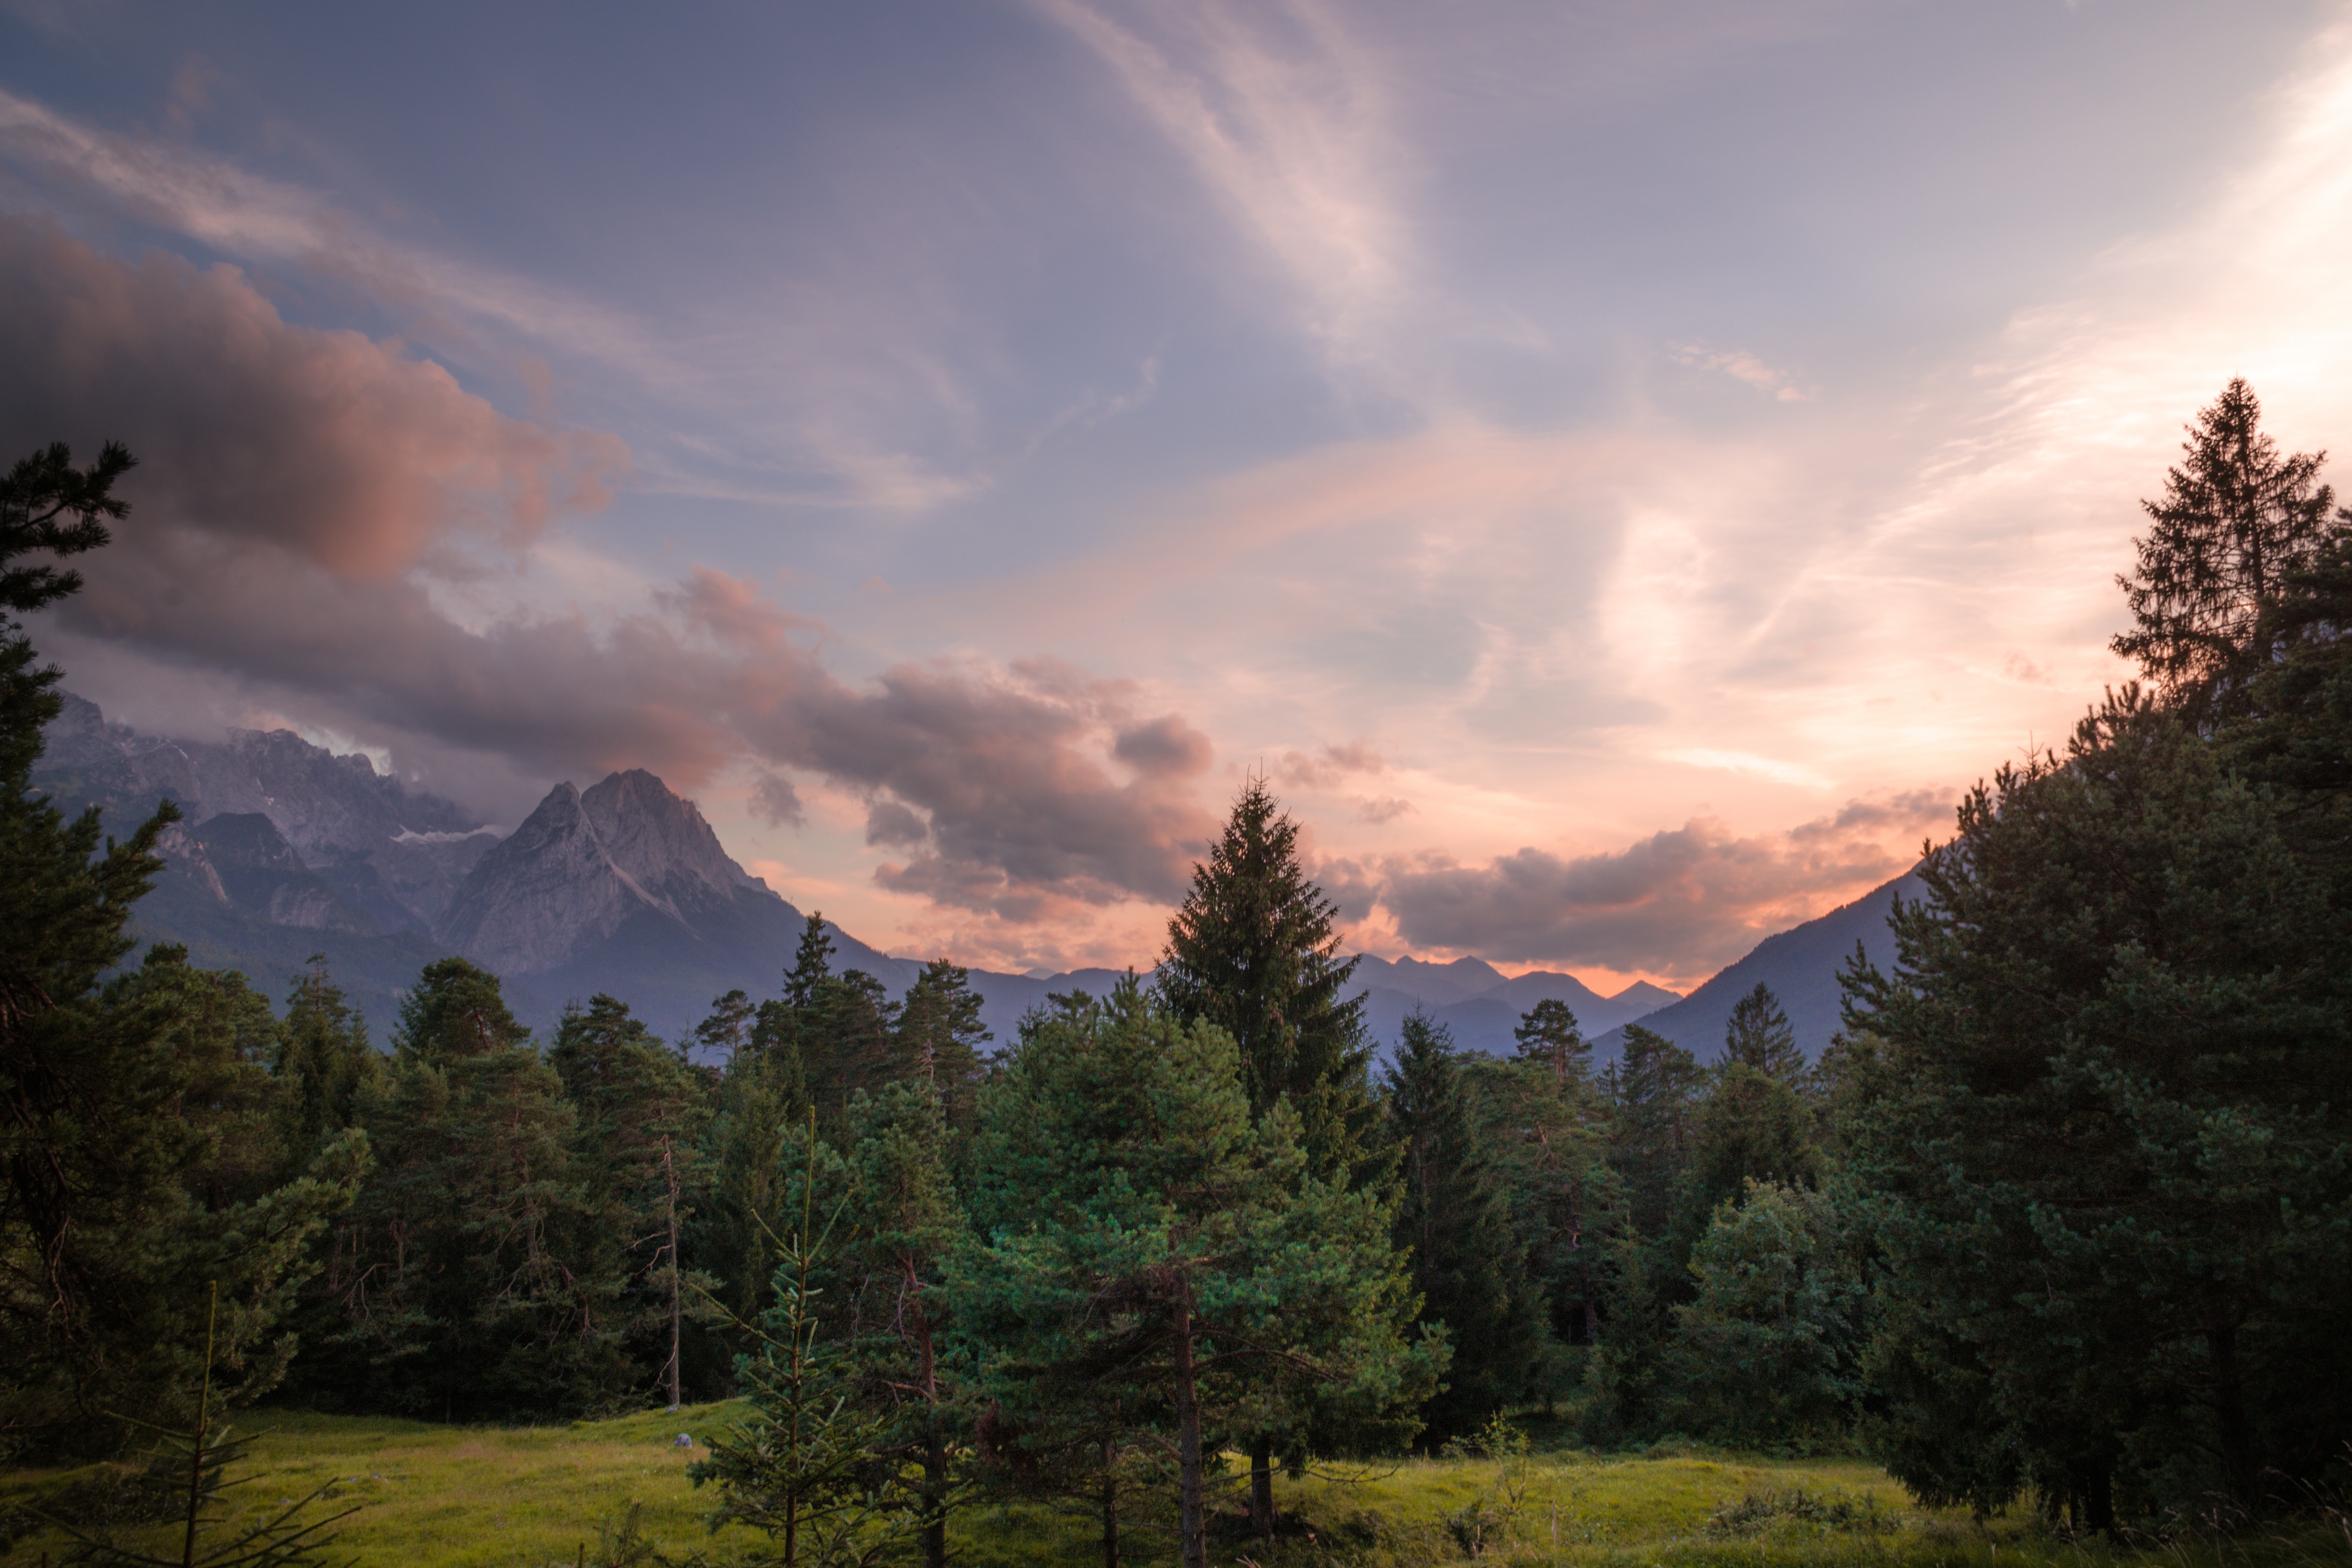
landscape, tree, nature, forest, wilderness, mountain, cloud, sky, sunrise, sunset, mist, meadow, sunlight, morning, hill, lake, dawn, peak, valley, mountain range, dusk, evening, autumn, weather, rural area, meteorological phenomenon, natural environment, atmospheric phenomenon, mountainous landforms